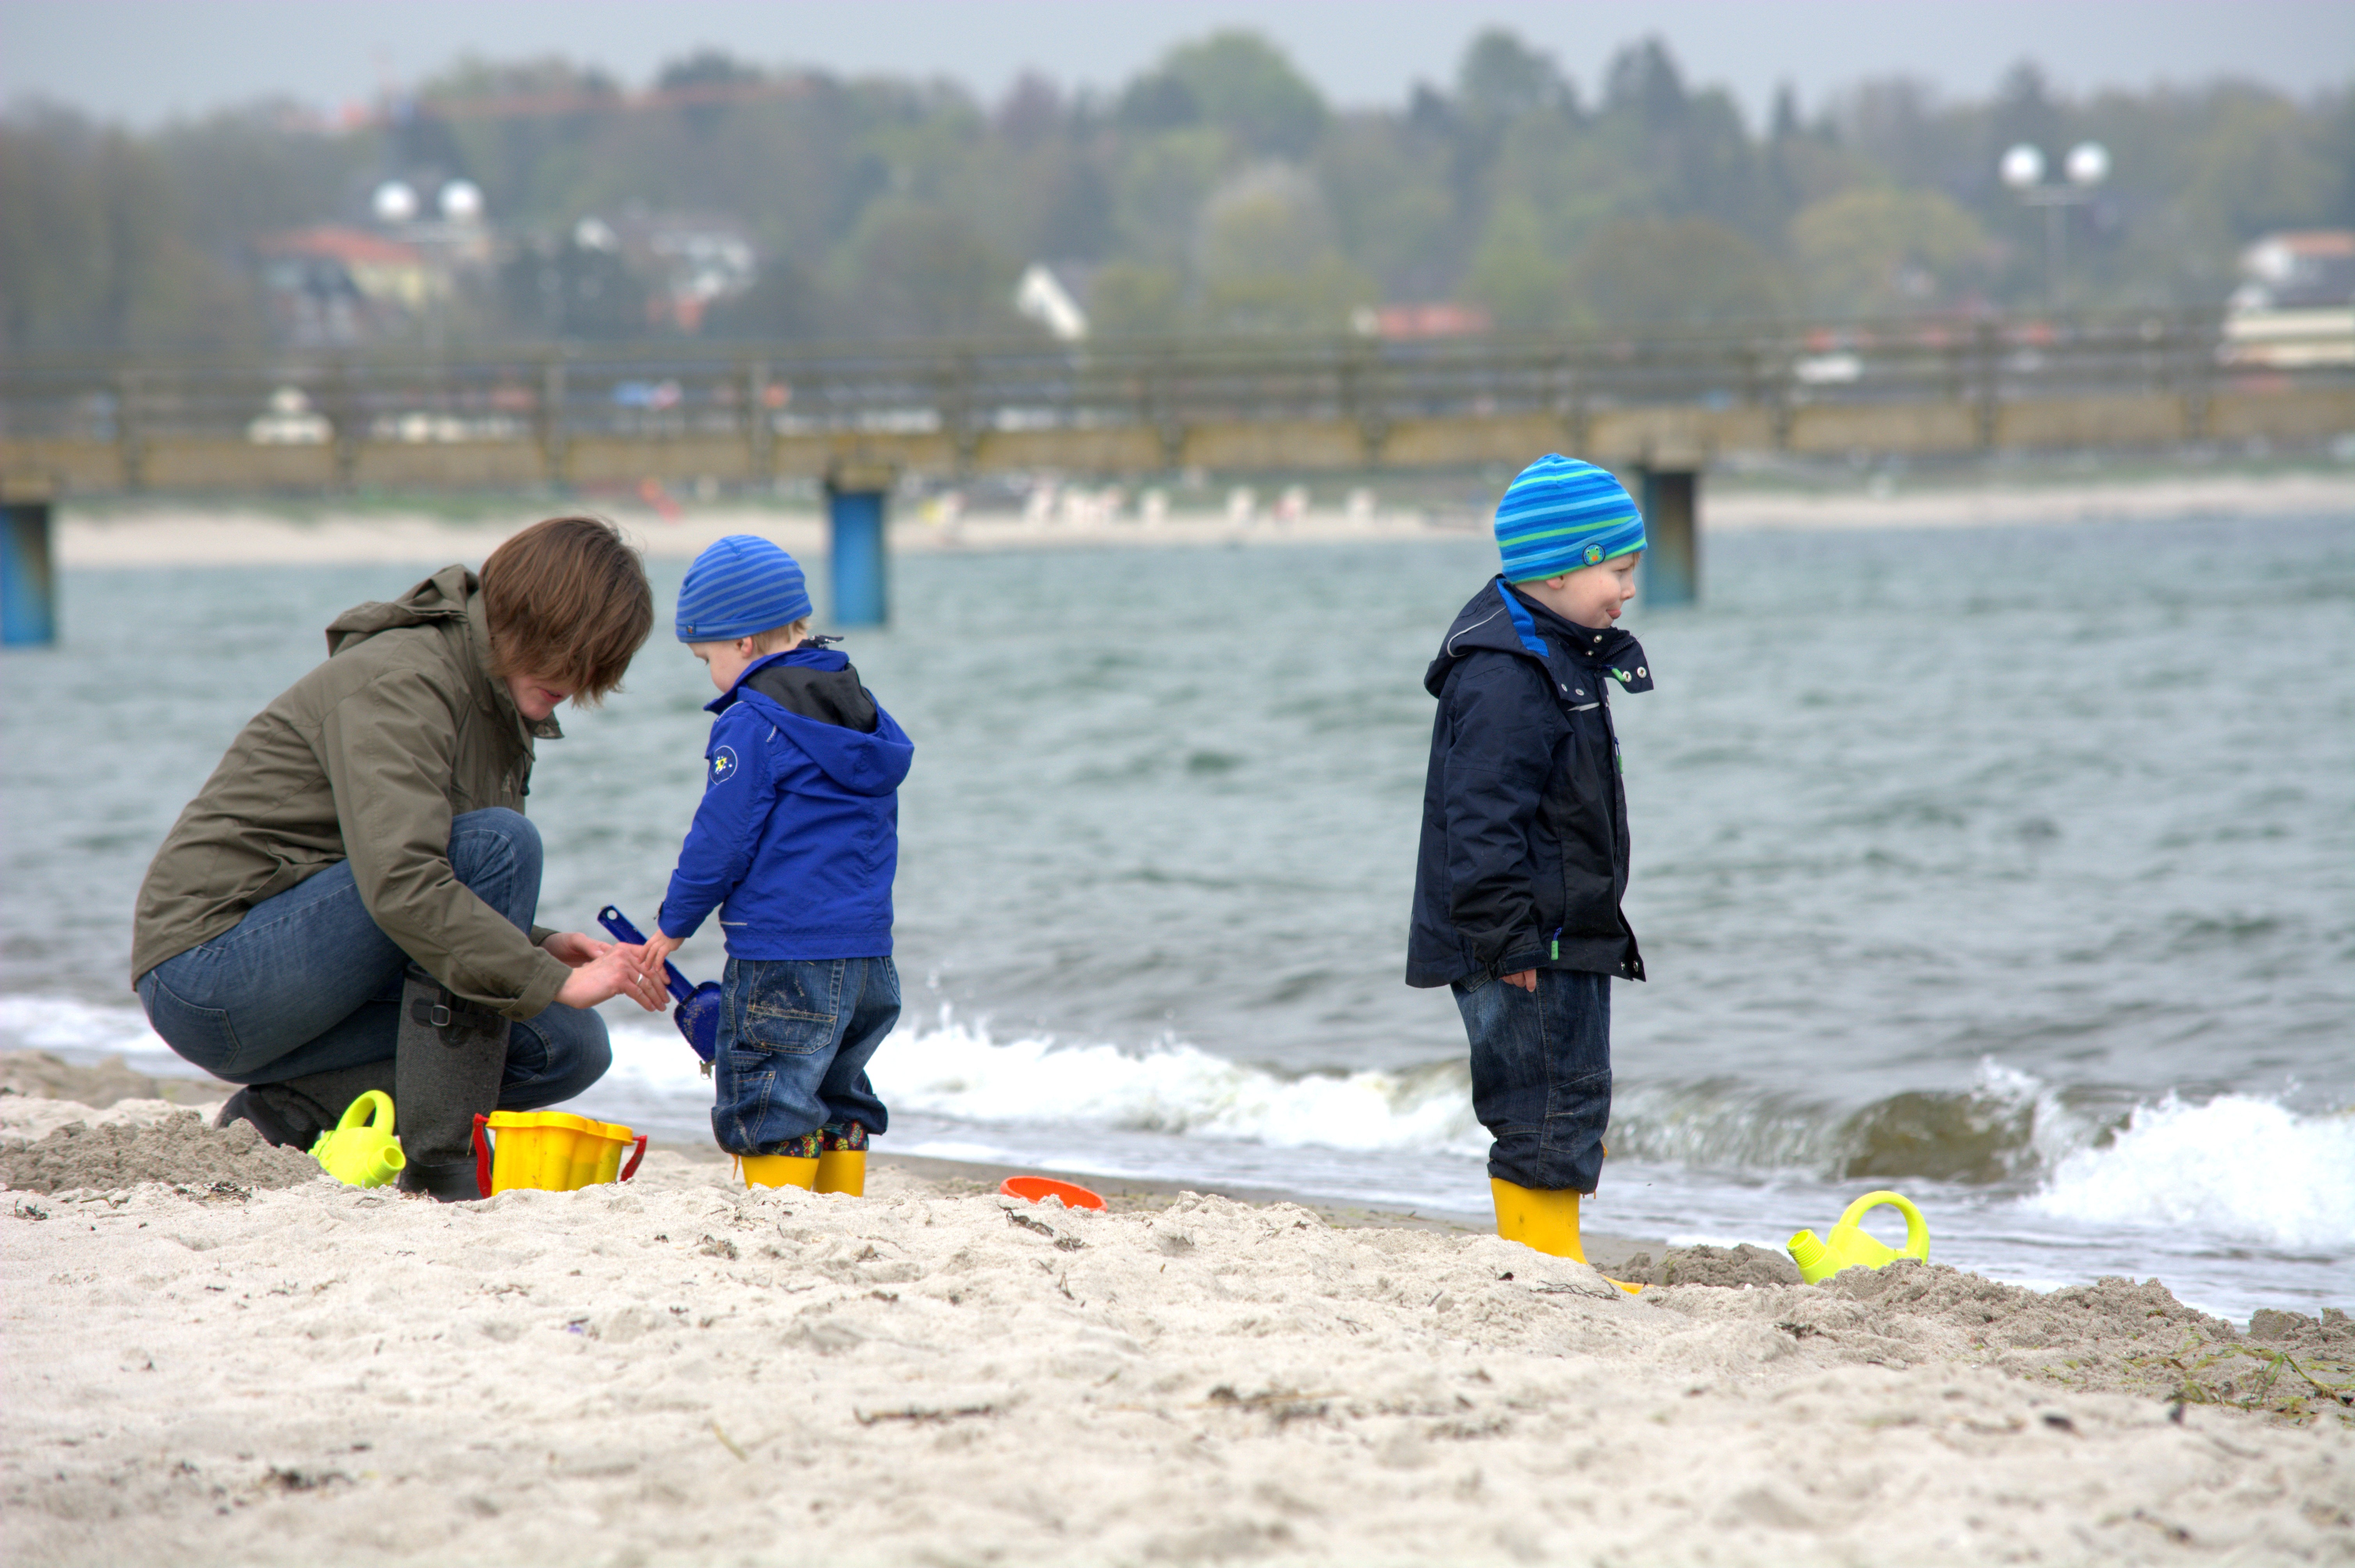
beach, sea, human, children, mother, toys, baltic sea